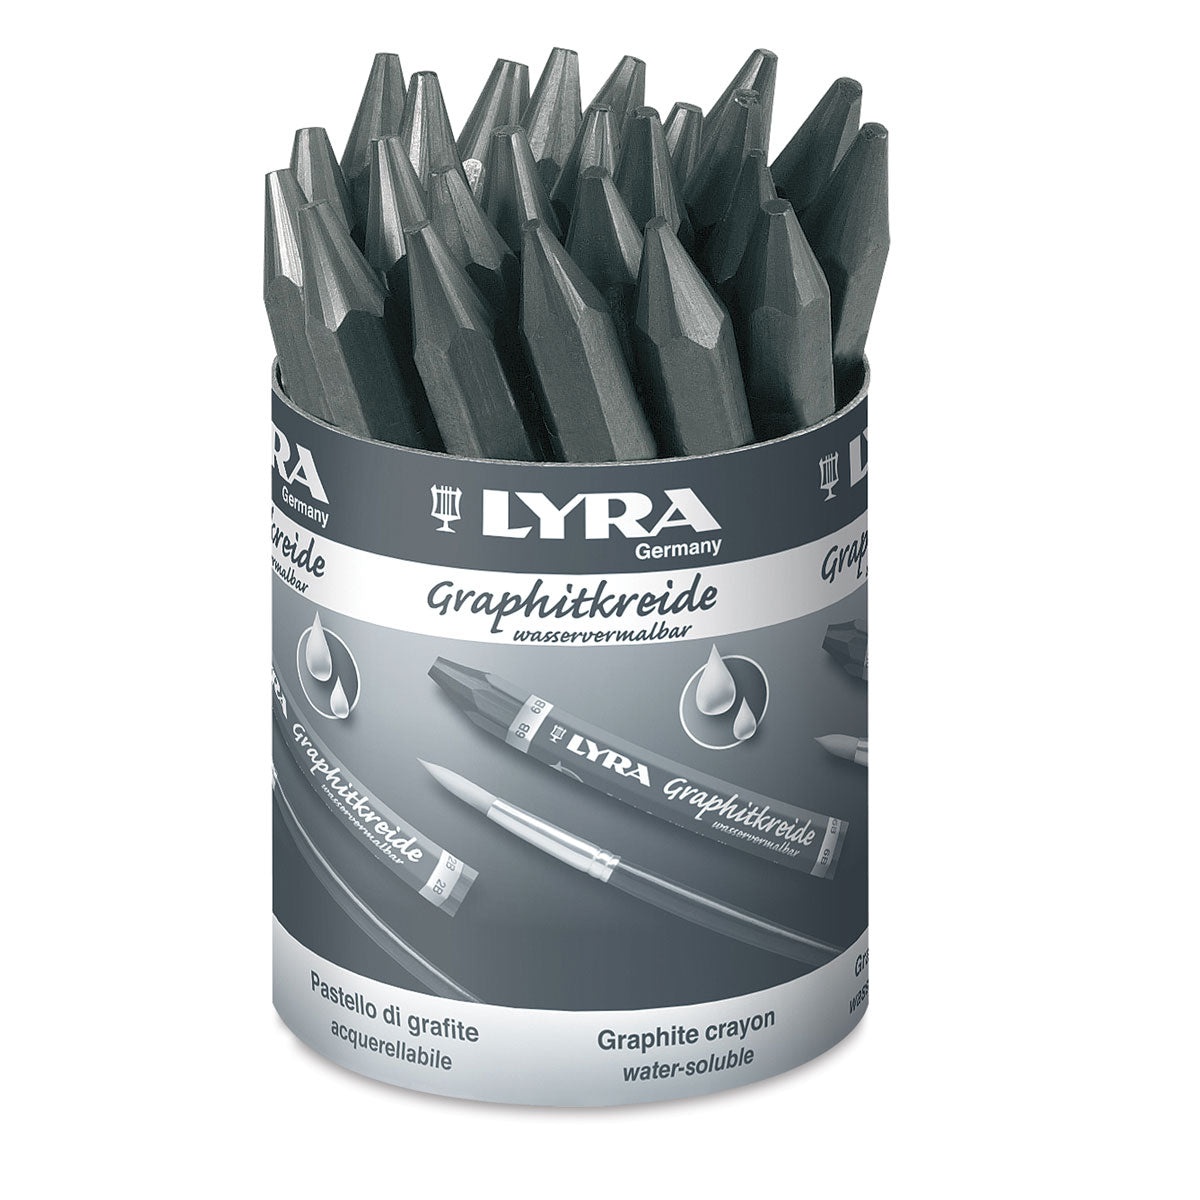
Lyra Watersoluble Graphite Tub of 24
Lyra Graphite Sticks are large hexagonal pure graphite in a stick form. 12mm diameter. This handy plastic container holds eight each of watersoluble graphite 2B, 6B, and 9B Lyra Graphite Crayons.
Brand: Lyra
Category: Office Supplies > Office Instruments > Writing & Drawing Instruments > Art Charcoals > Graphite Charcoals